Workforce

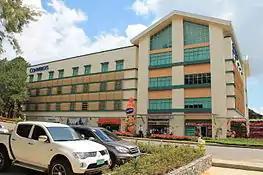
Convergys call center in Baguio, the Philippines (example of a third party outsourcing firm)

Under the "old" international division of labor, until around 1970, underdeveloped areas were incorporated into the world economy principally as suppliers of minerals and agricultural commodities. However, as developing economies are merged into the world economy, more production takes place in these economies. This has led to a trend of transference, or what is also known as the "global industrial shift ", in which production processes are relocated from developed countries (such as the US, European countries, and Japan) to developing countries in Asia (such as China, Vietnam, and India), Mexico and Central America. This is because companies search for the cheapest locations to manufacture and assemble components, so low-cost labor-intensive parts of the manufacturing process are shifted to the developing world where costs are substantially lower.